College admissions in South Korea

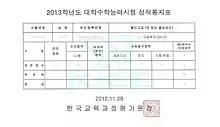
CSAT report

In a survey conducted by , 55.5 percent of the respondents said regular admissions centered on the CSAT should account for more than 60 percent. 22.3 percent of the respondents said the proportion of regular admissions should be between 10 and 40 percent, while 17.7 percent said it should be around 50 percent.